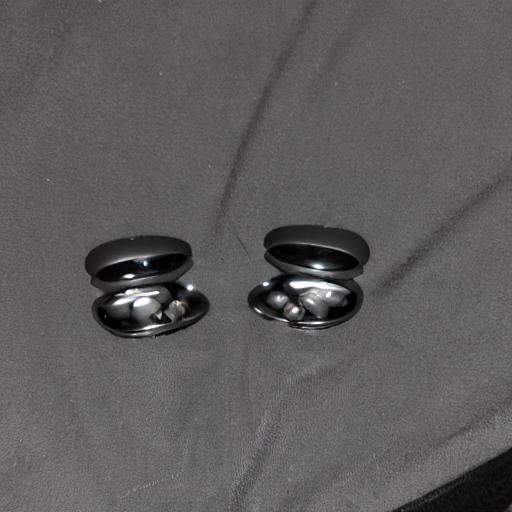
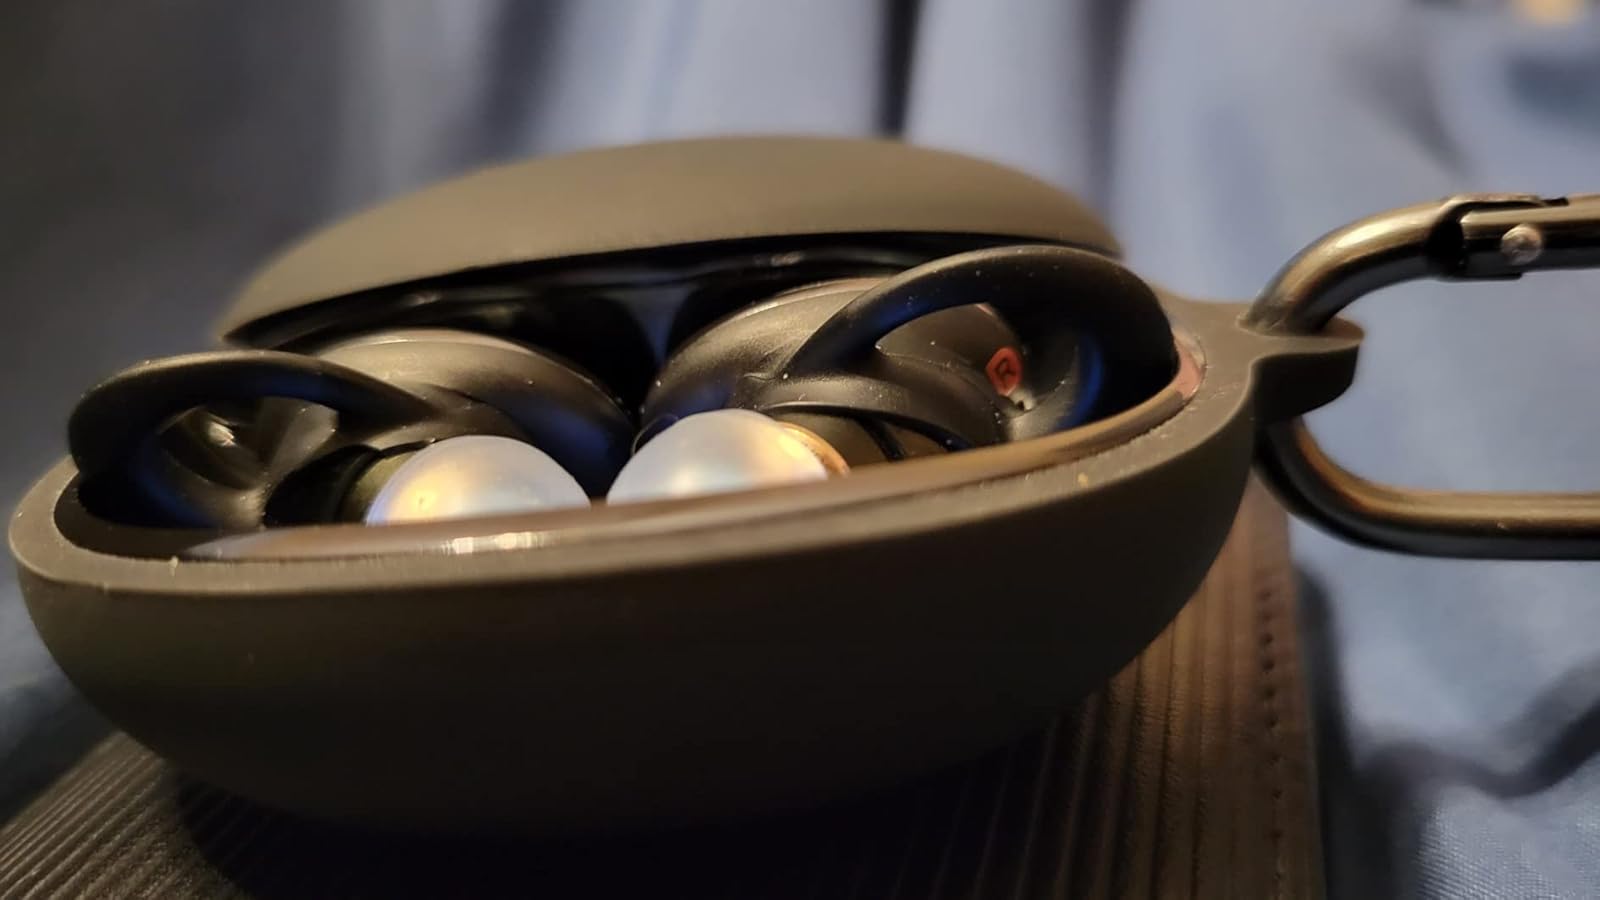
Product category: earbuds
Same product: no